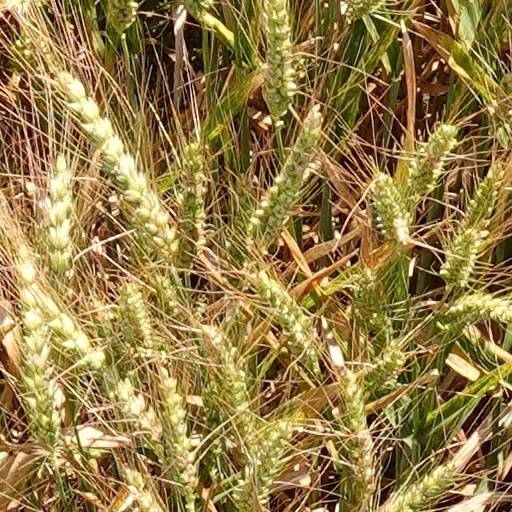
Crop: wheat